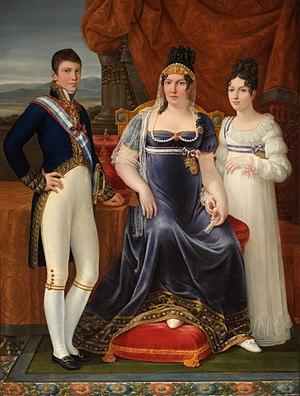
Marie-Louise Charlotte de Bourbon-Parme, princesse d'Étrurie puis princesse de Lucques, née à Barcelone le 20 octobre 1802 et décédée à Rome le 18 mars 1857, fut la seconde épouse du prince Maximilien de Saxe. Elle fut connue pour son excentricité.
Marie Louise Joséphine de Bourbon était une infante d'Espagne, fille du roi Charles IV et de son épouse, Marie-Louise de Parme. En 1795, elle épouse son cousin germain Louis de Bourbon, prince héréditaire de Parme. Le couple passa ses premières années à la cour d'Espagne, où naquit leur premier enfant, Charles-Louis.
Charles-Louis de Bourbon, prince de Bourbon-Parme et infant d'Espagne, né le 22 décembre 1799 à Madrid et mort le 16 avril 1883 à Nice, est le fils aîné de Louis de Bourbon, prince héritier de Parme, et de l'infante Marie-Louise d'Espagne ; il fut successivement roi d'Étrurie de 1803 à 1807 sous le nom de Charles-Louis, duc de Lucques de 1824 à 1847, duc de Parme sous le nom de Charles-Louis puis de Charles II de décembre 1847 à mars 1849, date de son abdication.